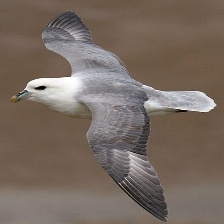
Species: NORTHERN FULMAR
Scientific name: FULMARUS GLACIALIS